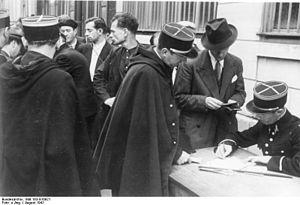
Cette page concerne l'année 1941 du calendrier grégorien.